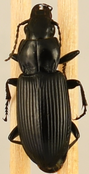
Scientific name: Pterostichus melanarius melanarius
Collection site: University of Notre Dame Environmental Research Center NEON (UNDE), plot UNDE_012